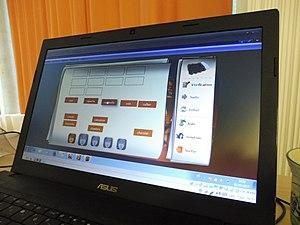
La suite logicielle AbulÉdu à Podensac-33 le samedi 1er juillet 2017 ː recherche de l'ordre alphabétique avec ALLER.
Le Terrier d'AbulÉdu est une suite de logiciels libres destinés à l'éducation. Elle est composée d'exerciseurs, de logiciels ludo-éducatifs et d'outils multimédia notamment pour le français, les mathématiques, la géographie, la latéralisation, le repérage spatial et les sciences naturelles. Ils sont partie intégrante d'AbulÉdu. Ils peuvent être installés sur des postes Microsoft Windows et MacOS ainsi que sur GNU/Linux.